Geeta Rao Gupta

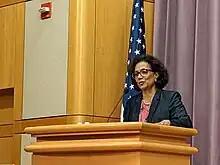
Gupta delivering remarks at a panel on women in global media in 2023

On November 12, 2021, President Joe Biden nominated Gupta to be the United States Ambassador-at-Large for Global Women's Issues. The United States Senate did not act on the nomination for the remainder of the year and was returned to President Biden on January 3, 2022.